AP NFL Most Valuable Player

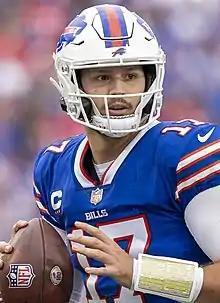
Buffalo Bills quarterback Josh Allen, 2024 recipient

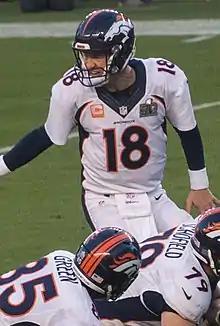
Peyton Manning won the award a record five times.

The AP NFL Most Valuable Player (MVP) is an annual award presented by the Associated Press (AP) to a player in the National Football League (NFL) adjudged to have been the most valuable in that year's regular season. While there have been many selectors of NFL MVPs in the past, today the MVP award presented by the AP is considered the "de facto" official NFL MVP award and the most prestigious. Since 2012, the NFL has held the annual NFL Honors ceremony to recognize the winner of each year's AP MVP award, along with other AP awards, such as the AP NFL Offensive Player of the Year and AP NFL Defensive Player of the Year. The most recent winner is quarterback Josh Allen of the Buffalo Bills.